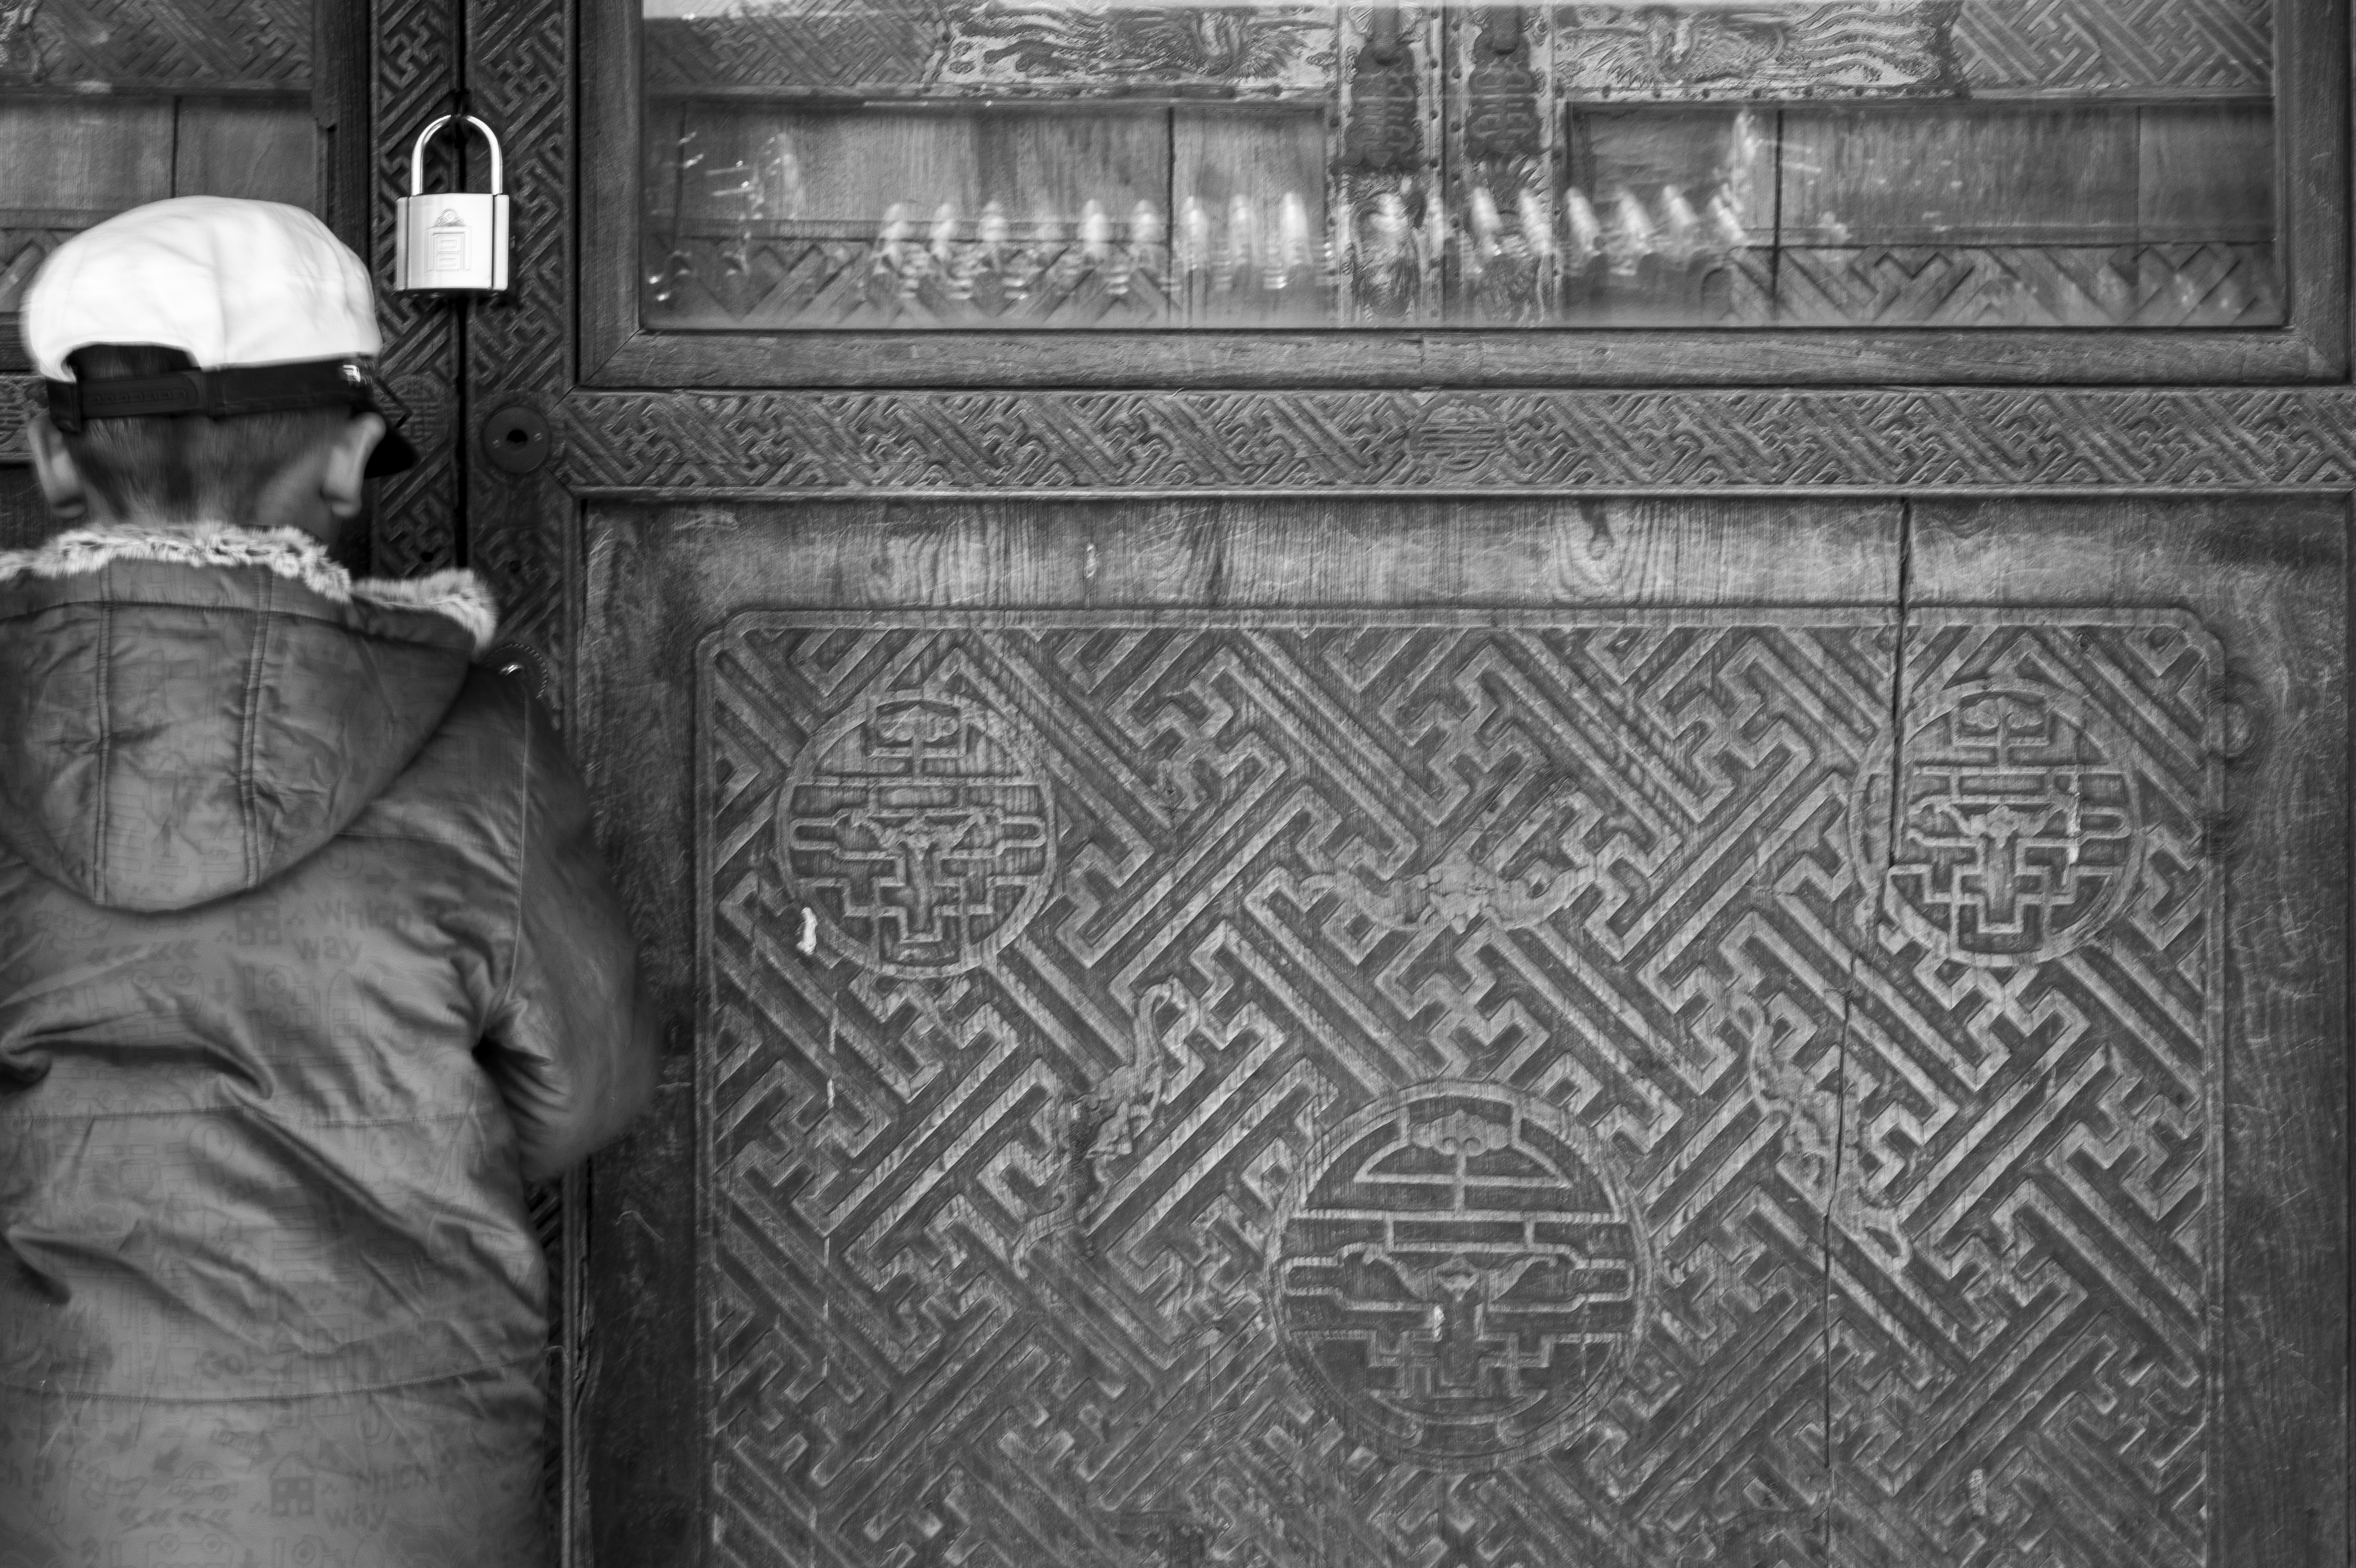
black and white, street, kid, old, city, monument, statue, child, black, monochrome, door, candid, temple, beijing, wooden, forbidden, photograph, image, china, sonystreetphotographer, locker, swastika, monochrome photography